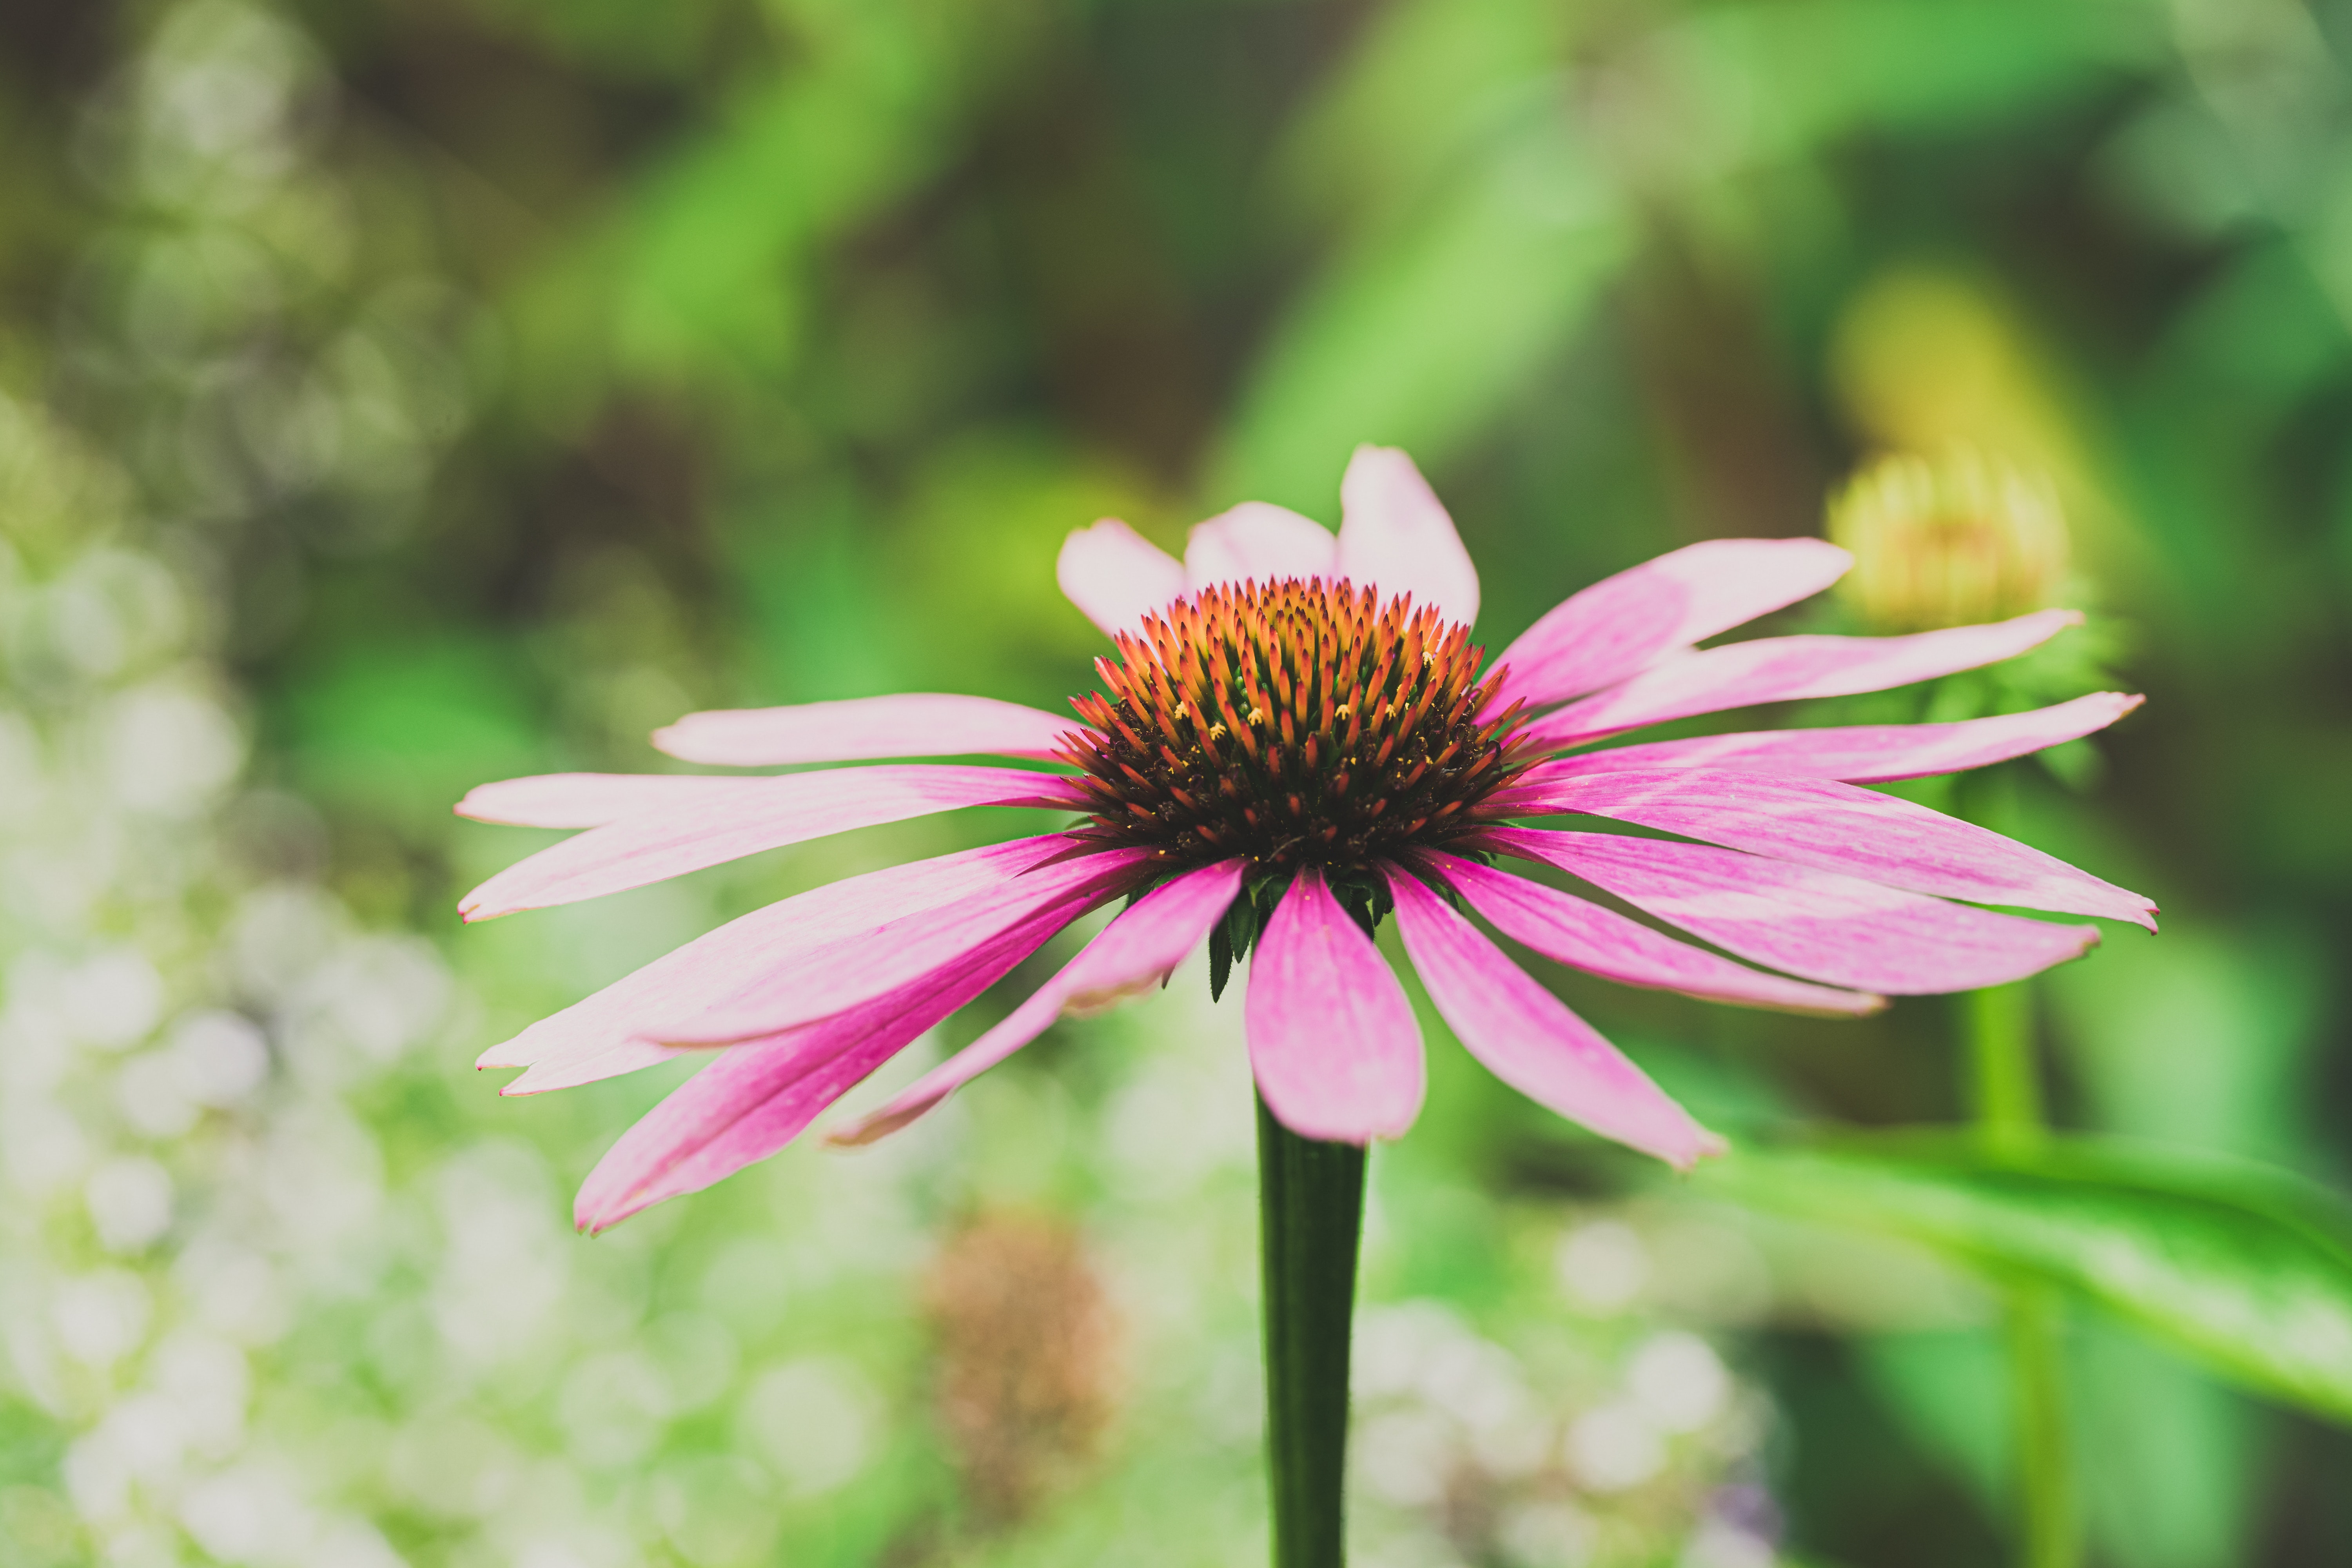
flower, purple coneflower, plant, petal, terrestrial plant, herbaceous plant, magenta, coneflower, grass, annual plant, flowering plant, pollen, daisy family, macro photography, Pedicel, plant stem, plantation, Forb, garden, perennial plant, wildflower, landscape, prairie